Elizabeth Ann Duncan

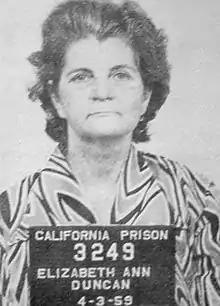
Duncan on April 3, 1959

Elizabeth Ann Duncan (born Hazel Lucille Sinclaira Nigh; April 16, 1904 – August 8, 1962) was an American murderer. She was convicted of orchestrating the murder of her daughter-in-law in 1958. She was the last woman to be executed in California before the United States Supreme Court suspended the death penalty under "Furman v. Georgia".